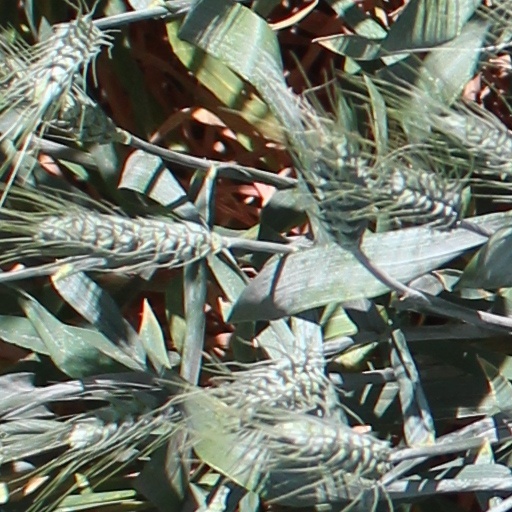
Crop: wheat